Kleines Schloss (Wolfenbüttel)

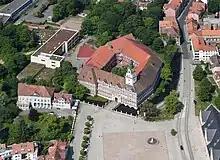
The Schloss Wolfenbüttel (right), with the remains of the Kleines Schloss (left of center)

The ducal court later moved to Brunswick and in 1791 the Kleine Schloss was sold to Droste Raeber von Rodenberg, one of the duchy's ministers. It has been a private house ever since. In 1830 the Unger family acquired the building and completely redesigned it, demolishing almost all of the building and putting a new facade on the only part of the earlier building they retained, which was the half-timbered west wing built in 1730, with its two stories and mezzanine. This gave the Schloss its present appearance. It was bought in 1869 by the banker Gustav Seeliger, head of the Bankhaus C. L. Seeliger, who added a park in the English style - a gingko and a Juglans nigra planted for that garden still survive there.